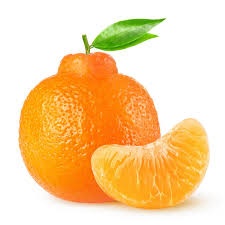
Label: mandarine